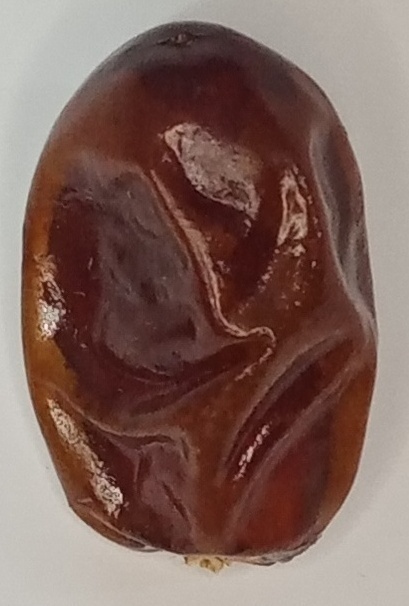
Variety: aseel
Size: large
Grade: grade-1